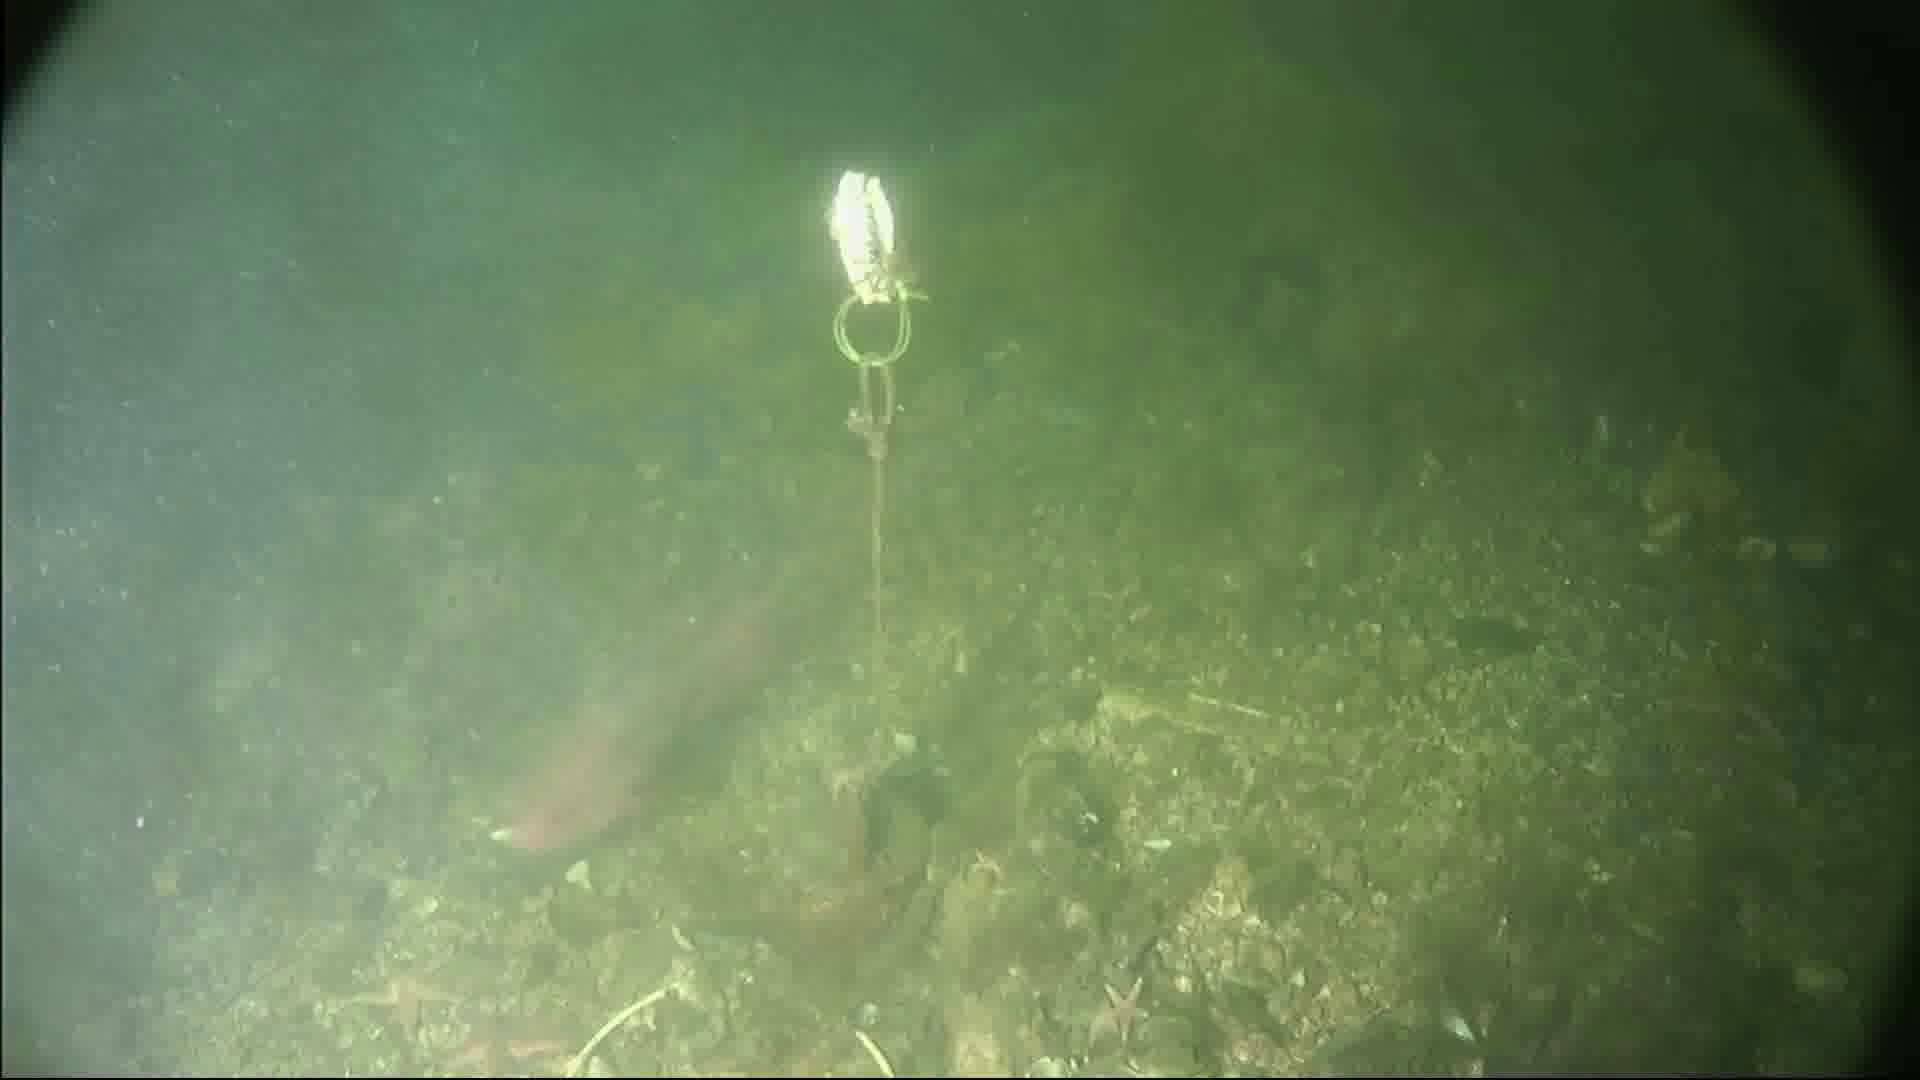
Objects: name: starfish
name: crab
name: fish